Good Shepherd

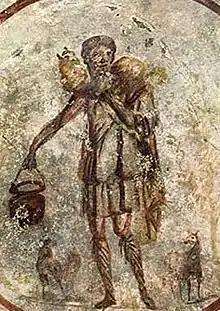
Allegory of Christ as the Good Shepherd, 3rd century. The pail (of milk?) carried by the Shepherd has been seen as symbolizing the Eucharist by some.

The Good Shepherd ("poimḗn ho kalós") is an image used in the pericope of , in which Jesus Christ is depicted as the Good Shepherd who lays down his life for his sheep. Similar imagery is used in Psalm 23 and Ezekiel 34:11–16. The Good Shepherd is also discussed in the other gospels, the Epistle to the Hebrews, the First Epistle of Peter and the Book of Revelation.